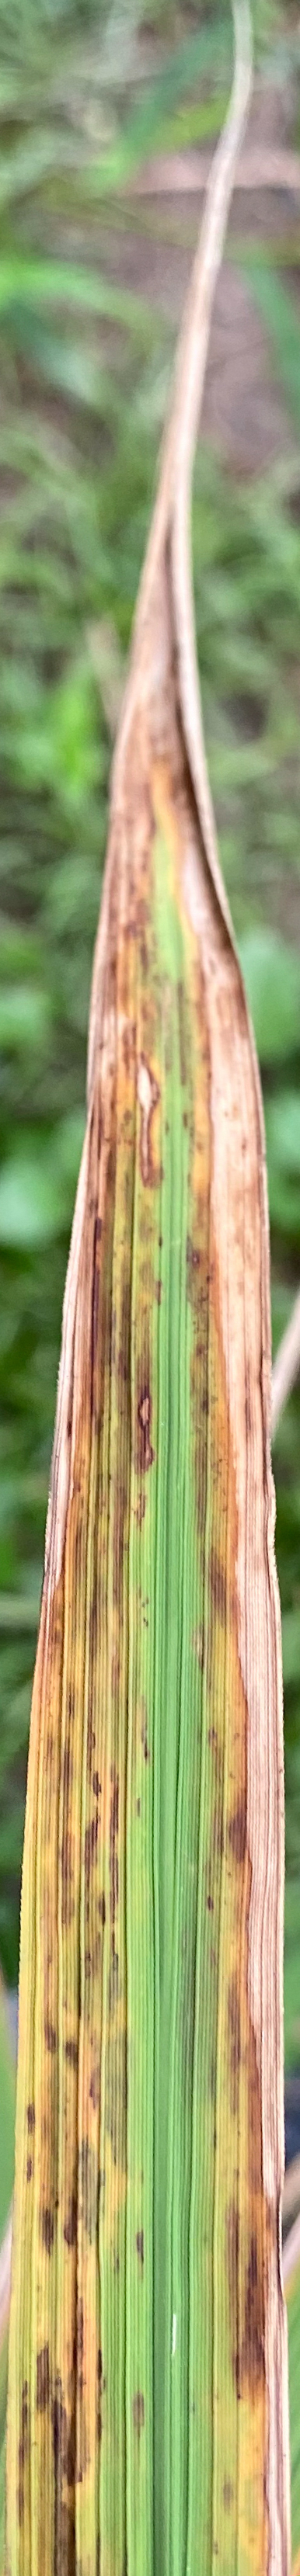
Nhãn: P